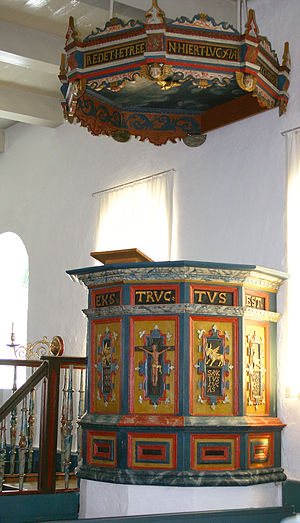
Sønderho Kirke / Galleri
Sønderho kirkes prædikestol, Sønderho Sogn, Skast Herred, Ribe Amt
Sønderho Kirke er en kirke, bygget i 1782, i Sønderho Sogn i Fanø Kommune. I slutningen af 1700-tallet da byens indbyggertal var på sit højeste, byggede man kvistene ind i kirkens grundplan. Derved er kirkens grundplan blevet næsten kvadratisk. Ind i dette rum flyttede man, hvad der kunne bruges fra den kirke, der var blevet brudt ned i begyndelsen af 1782. Det vides ikke, hvornår den tidligere kirke er bygget, men præstetavlen er påbegyndt i 1500-tallet. Kirken har fire vinduer i hver gavl samt ni i sydmuren og syv i nordmuren. Oprindelig var der kun tre vinduer i hver af gavlene, ni vinduer i syd og seks i nord. Kirken blev hovedistandsat i 1950, hvor blandt andet langsidens vinduer blev repareret og de otte gavlvinduer af jern blev udskiftet til blyindfattede vinduer med farvet glas i gule, grønne og blå nuancer.